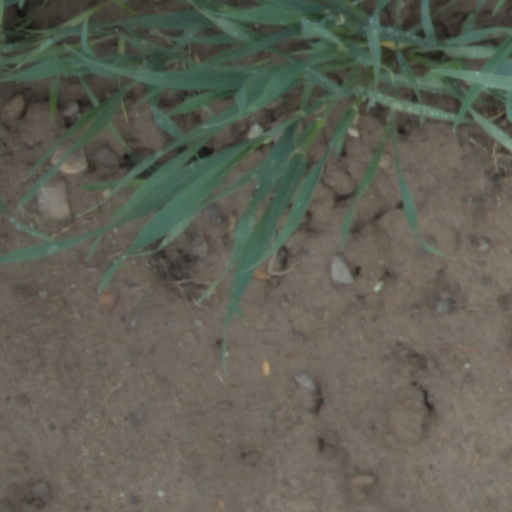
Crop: wheat